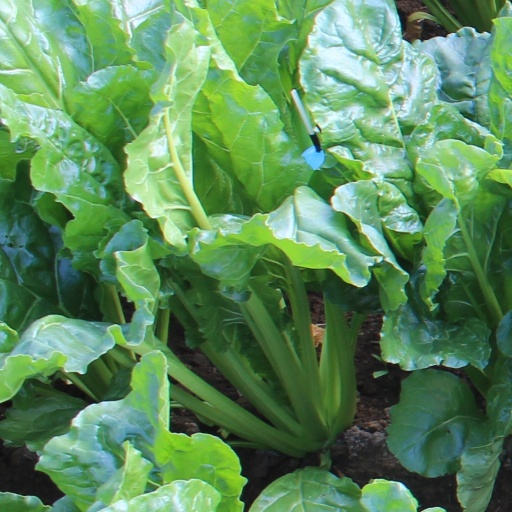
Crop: sugar beet